Rathaus Schöneberg

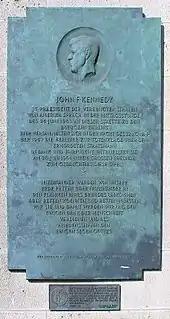
Plaque memorializing John F. Kennedy

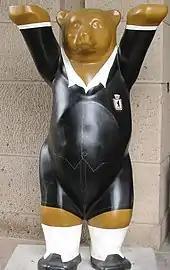
"Buddy Bear Schöneberg" in front of the city hall

During the Berlin Blockade, the Uprising of 1953, and the Hungarian Revolution of 1956, Rudolph-Wilde-Platz in front of the building became a gathering place for protest rallies. After the construction of the Berlin Wall in 1961, the steps of Rathaus Schöneberg were the location where U.S. President John F. Kennedy spoke on 26 June 1963, proclaiming "Ich bin ein Berliner". On the night of his assassination, several thousand Berliners spontaneously gathered at the square, which was officially renamed John-F.-Kennedy-Platz three days later. A large memorial plaque, mounted on a column at the entrance of the building, and the room above the entrance overlooking the square are dedicated to Kennedy and his visit.